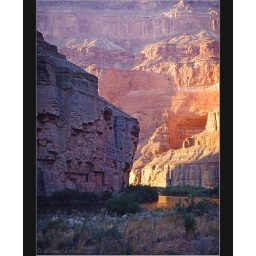
Sun shining on golden rocks in the Grand Canyon river valley. Minolta 600si. 50mm Macro Lens